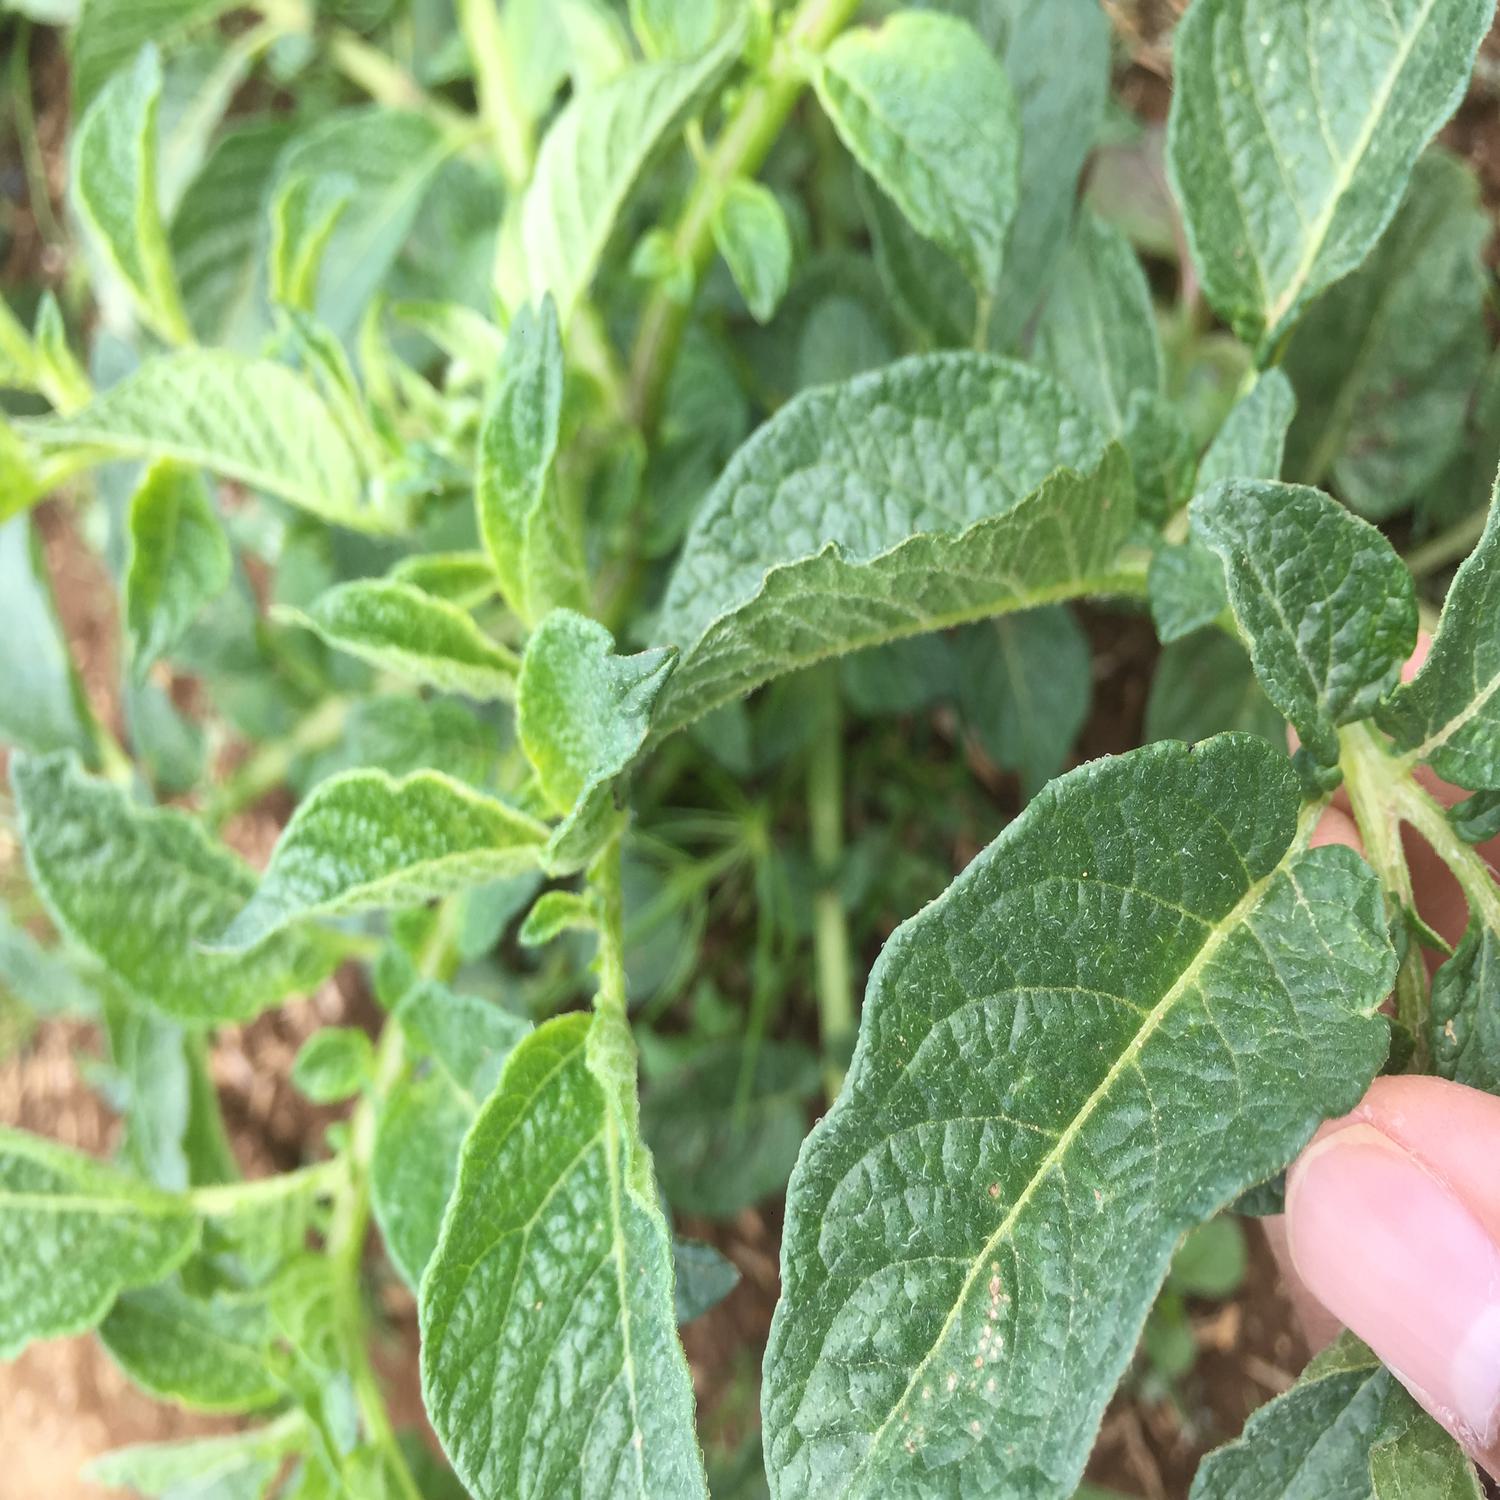
Label: Virus